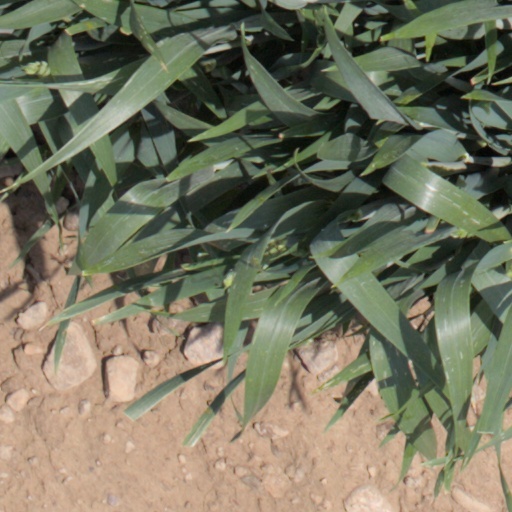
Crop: wheat